Patson Daka

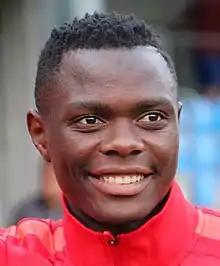
Daka with Red Bull Salzburg in 2019

Patson Daka (born 9 October 1998) is a Zambian professional footballer who plays as a striker for club Leicester City and the Zambia national team.